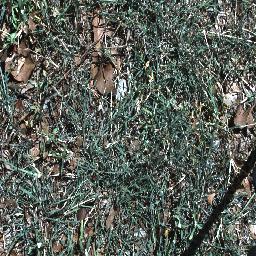
Label: negative